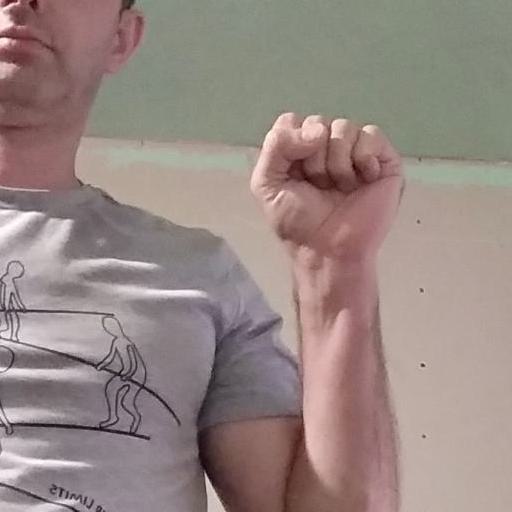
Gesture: fist